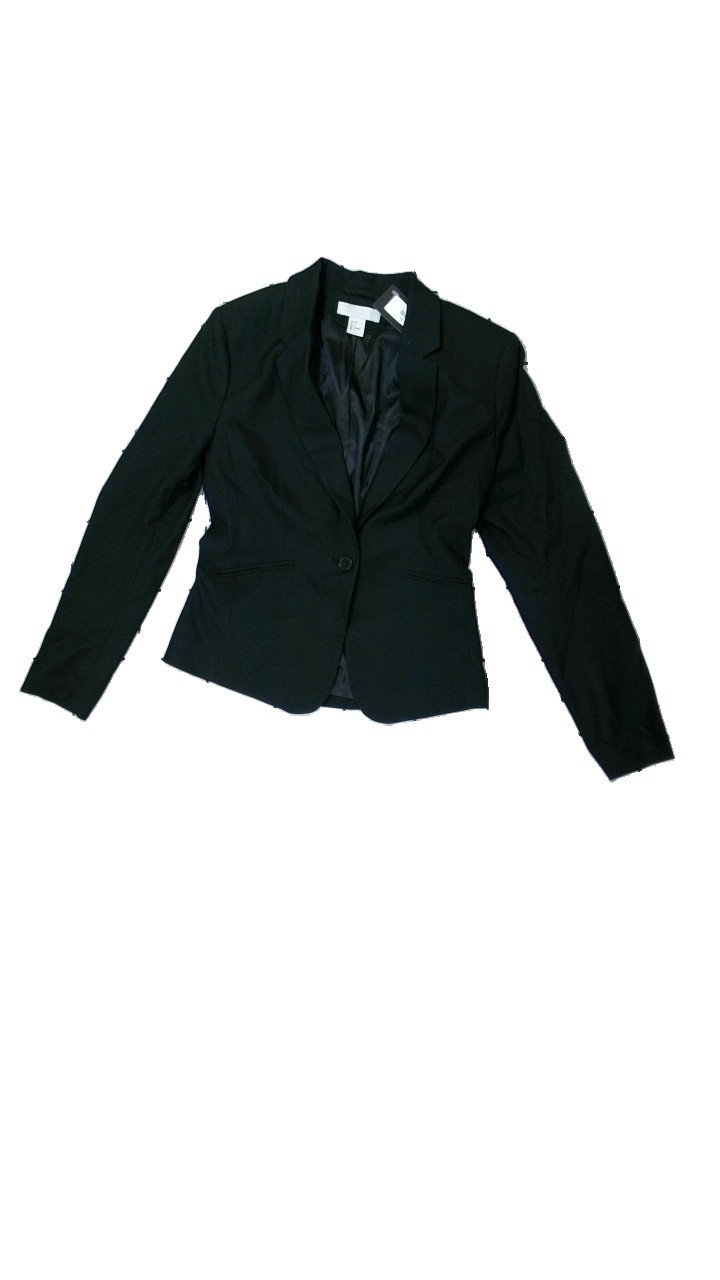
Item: Blazer (Ladies)
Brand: H&m
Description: Black blazer
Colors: Black
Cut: Regular
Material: unknown
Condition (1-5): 5
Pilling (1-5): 5
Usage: Reuse
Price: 50-100